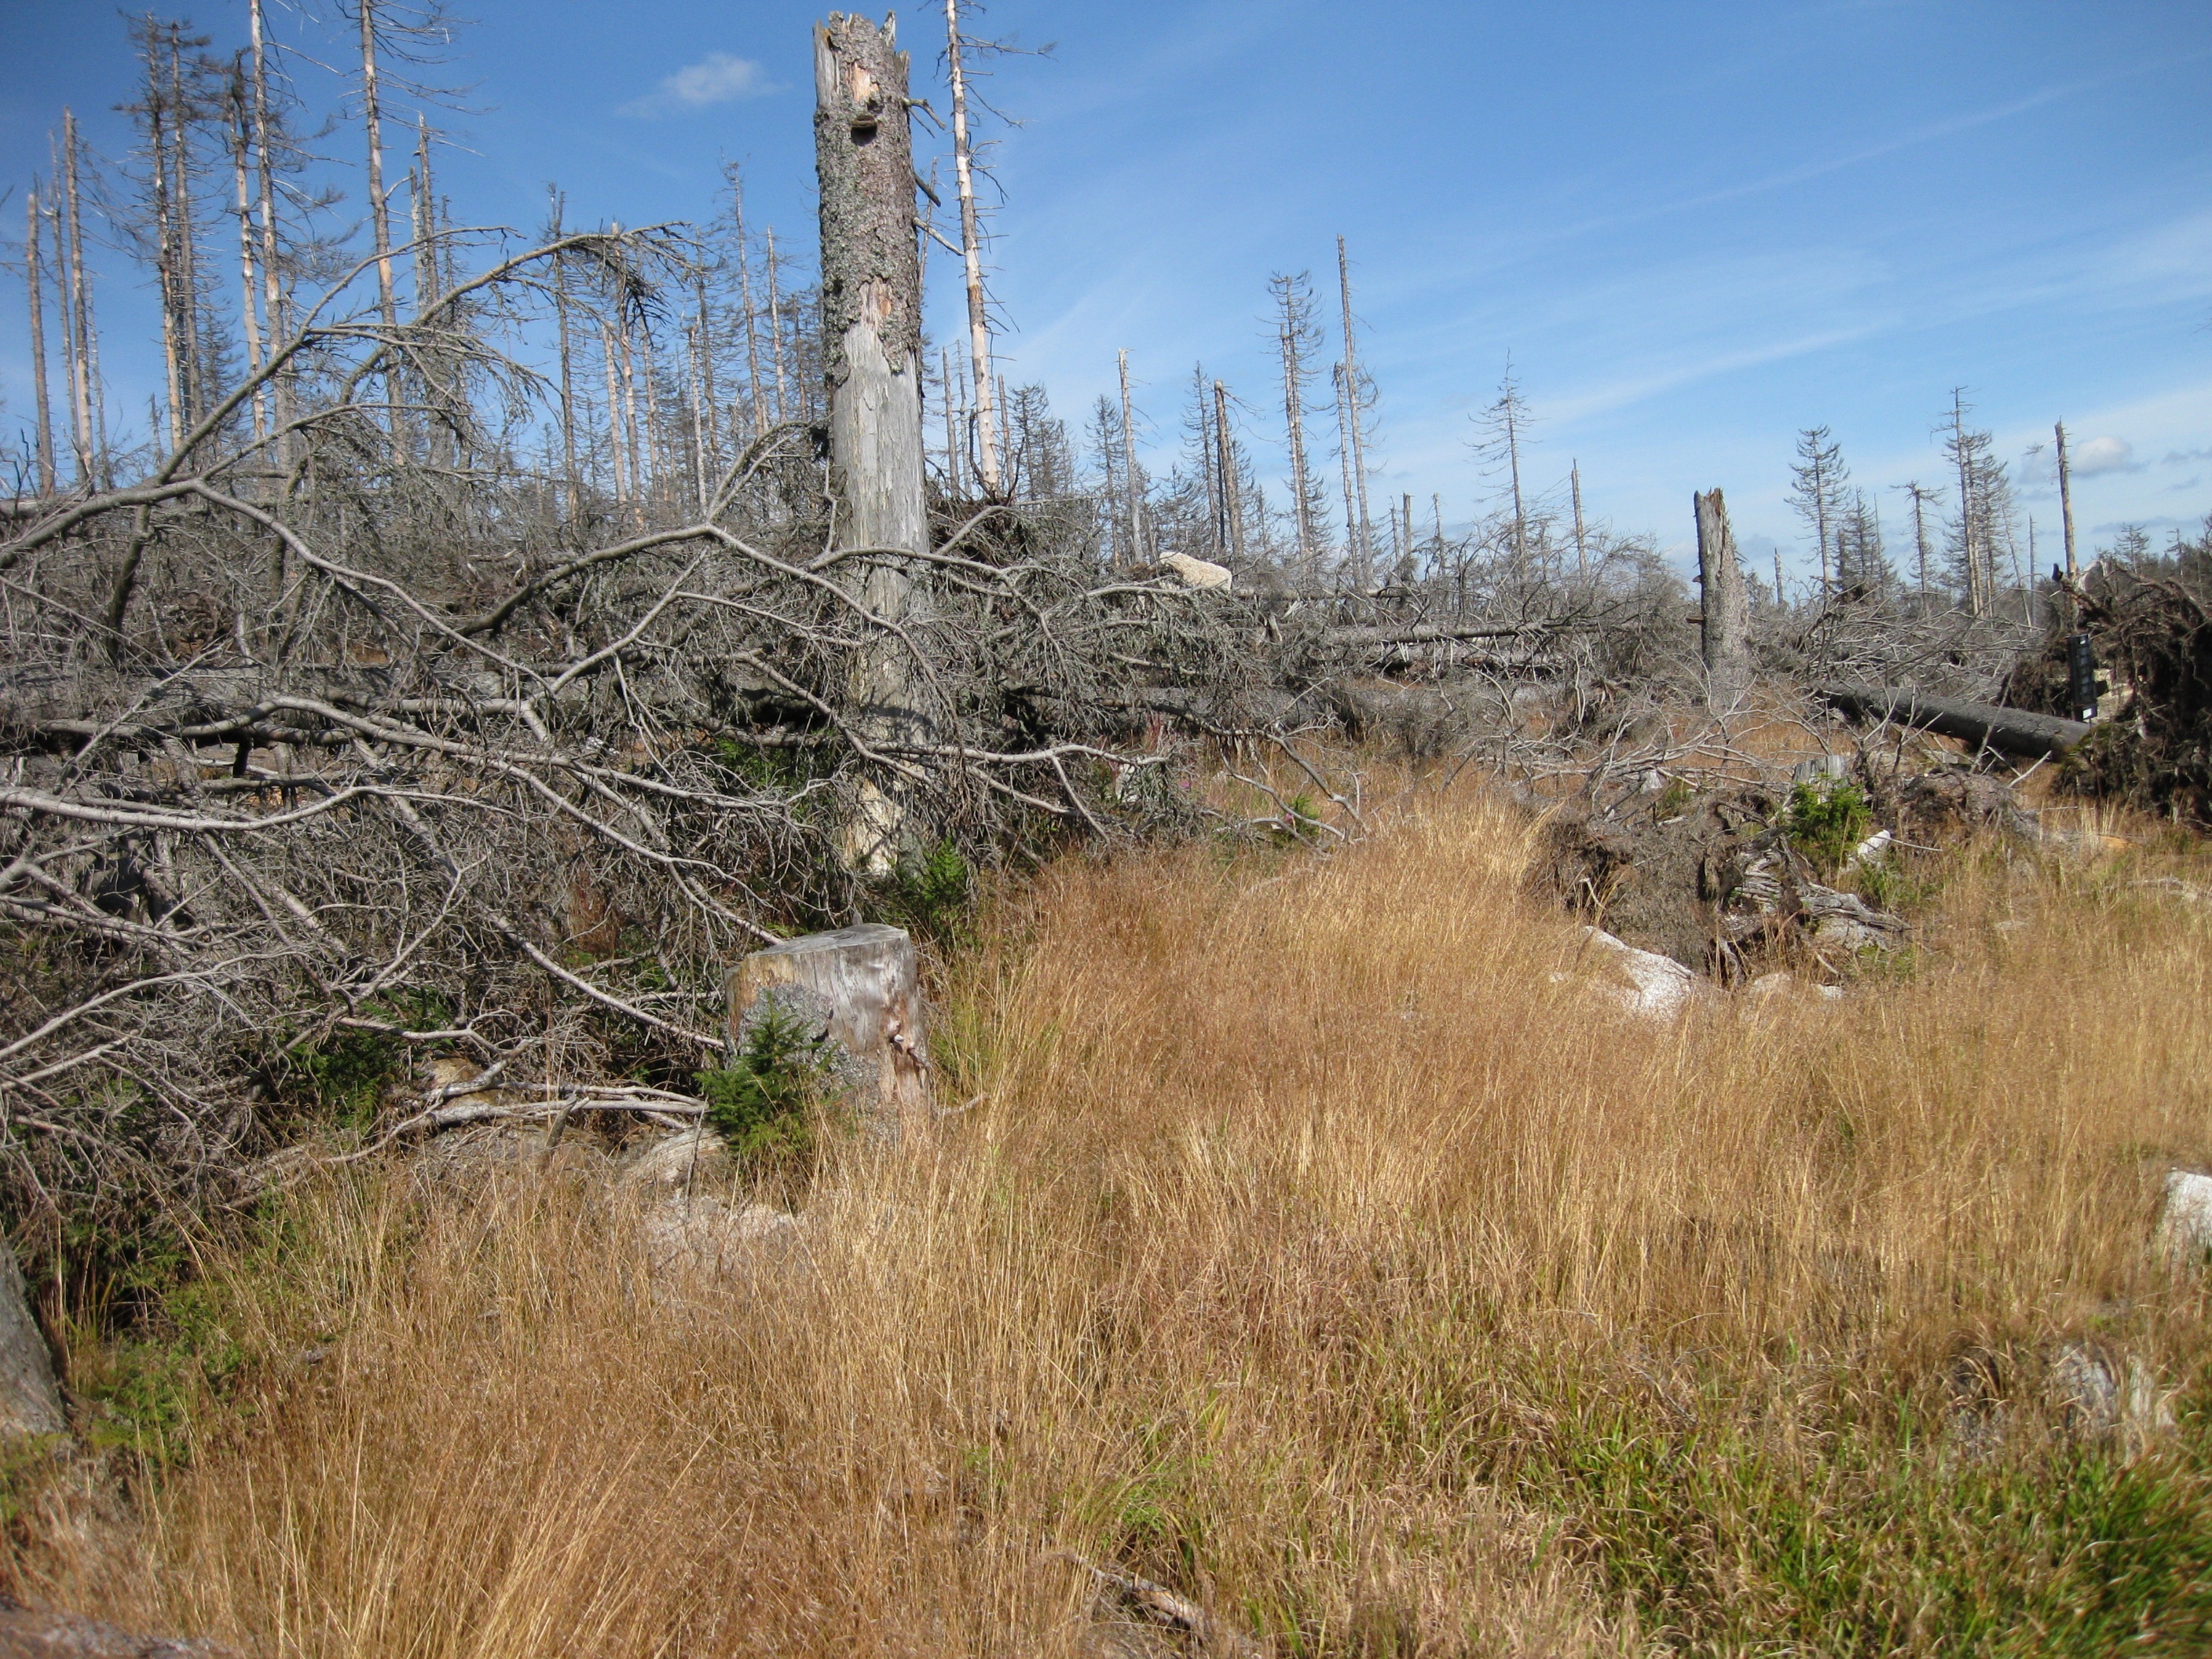
landscape, tree, forest, grass, wilderness, mountain, trail, prairie, ridge, wetland, bog, grove, habitat, ecosystem, rural area, dead plant, dead wood, dying tree, natural environment, grass family, acid rain